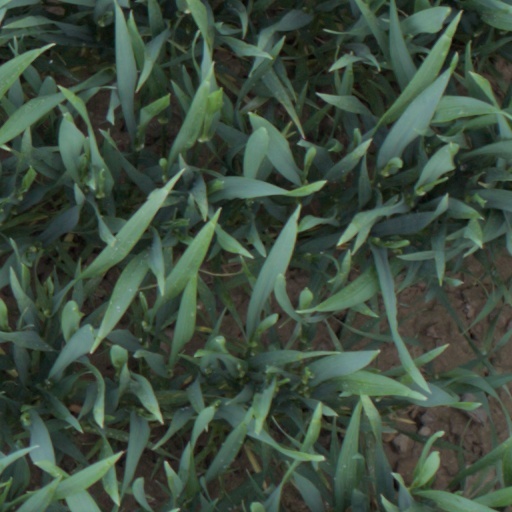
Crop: wheat